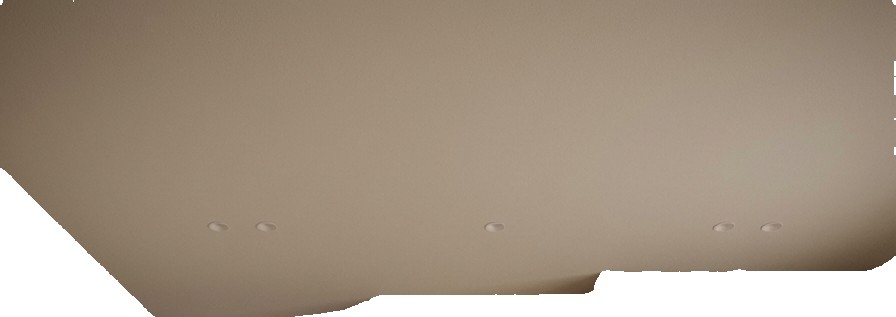
Surface category: ceiling